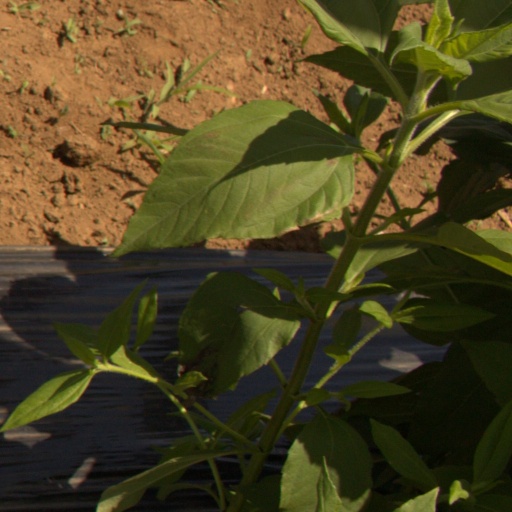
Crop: Jerusalem artichoke